Seoul Metropolitan Subway stations

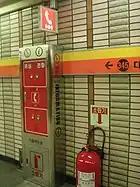
Emergency Telephone with Information line. Green Button for information, Red Button for help.

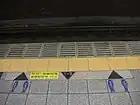
The 3 arrows mentioned in the text to the left. Notice the central triangle with number on it.

Around one foot from the edge of platform, the floor is marked with a yellow safety line (usually bumped, as described above). Along this line, the locations of each doorway of each carriage are marked with 3 arrows or triangles. The central triangle indicates that disembarking passengers should leave from the center of the door, while the two arrows on the sides indicate that boarding passengers should form two lines at the sides while waiting for the train. Although courtesy requires riders to wait for exiting passengers before entering the train, it is not uncommon for this to be somewhat ignored. Each boarding location is also numbered with the carriage and door number, and passengers use this information to position themselves at the ideal location for transferring to another line, or their desired exit at their destination station.